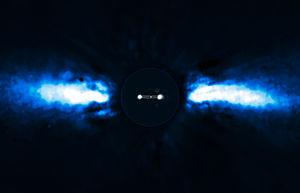
Beta Pictoris est la deuxième étoile la plus brillante de la constellation du Peintre. Elle est située à 63,4 années-lumière de notre Système solaire et est 1,75 fois plus massive et 8,7 plus lumineuse que notre Soleil. Le système Beta Pictoris est très jeune, âgé seulement de 8 à 20 millions d'années bien qu'il soit déjà dans la séquence principale de son évolution stellaire. Beta Pictoris est l'étoile principale du groupe mouvant de Beta Pictoris, une association stellaire de jeunes étoiles ayant le même âge et partageant un même mouvement à travers l'espace.